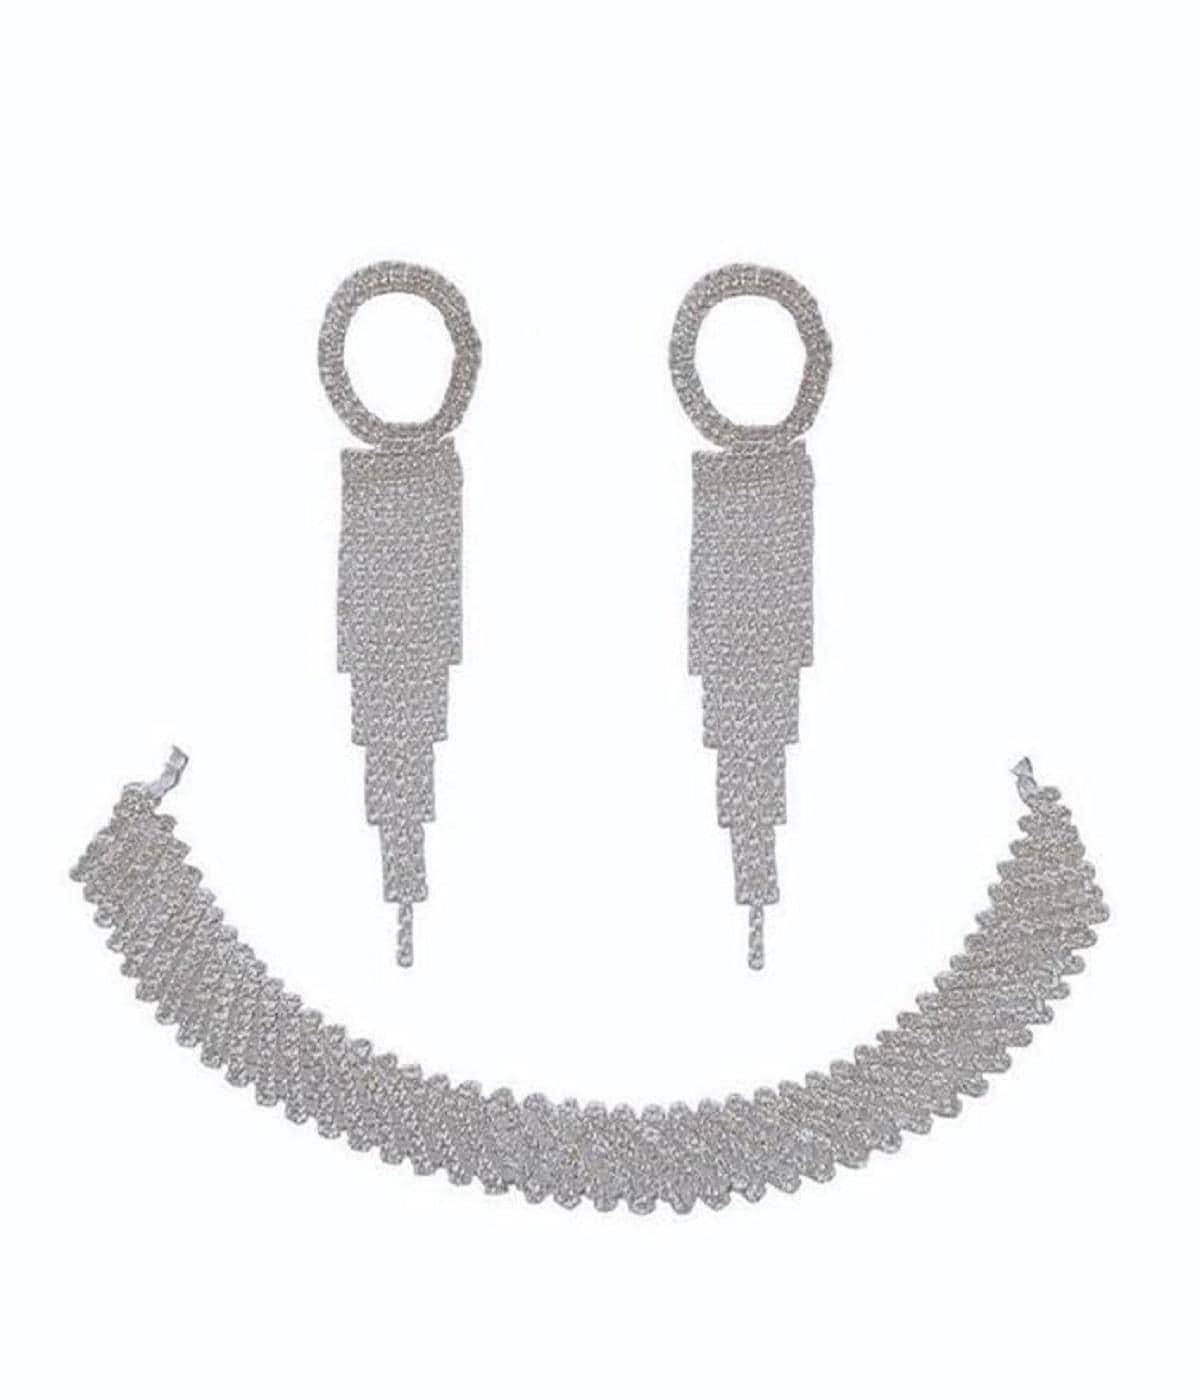
DENICRAAS American Diamond Rose Gold Plated Traditional Fashion Jewellery Necklace Set With Earring For Women & Girls
Type: Necklaces & Pendants
Brand: DENICRAAS
Price: Rs. 249
We at DENICRAAS understand your desire to look the best on any day & we thrive in making any day an occasion. Every individual at DENICRAAS carries a passion for jewellery and it reflects in our beautiful designs as well as in our breathtaking craftsmanship. We create unique jewellery so you can make heads turn.We at DENICRAAS understand your desire to look the best on any day & we thrive in making any day an occasion. Every individual at DENICRAAS carries a passion for jewellery and it reflects in our beautiful designs as well as in our breathtaking craftsmanship. We create unique jewellery so you can make heads turn.We at DENICRAAS understand your desire to look the best on any day & we thrive in making any day an occasion. Every individual at DENICRAAS carries a passion for jewellery and it reflects in our beautiful designs as well as in our breathtaking craftsmanship. We create unique jewellery so you can make heads turn.We at DENICRAAS understand your desire to look the best on any day & we thrive in making any day an occasion. Every individual at DENICRAAS carries a passion for jewellery and it reflects in our beautiful designs as well as in our breathtaking craftsmanship. We create unique jewellery so you can make heads turn. We at DENICRAAS understand your desire to look the best on any day & we thrive in making any day an occasion. Every individual at DENICRAAS carries a passion for jewellery and it reflects in our beautiful designs as well as in our breathtaking craftsmanship. We create unique jewellery so you can make heads turn.
Features: Rose Gold Plated Crystal Studded Necklace Set for Women. Our products are designed with high-quality material and these products are enhanced with plating that are skin-friendly & with love to reach your heart.,Rose Gold Plated Crystal Studded Necklace Set for Women. Our products are designed with high-quality material and these products are enhanced with plating that are skin-friendly & with love to reach your heart.,Rose Gold Plated Crystal Studded Necklace Set for Women. Our products are designed with high-quality material and these products are enhanced with plating that are skin-friendly & with love to reach your heart.,Rose Gold Plated Crystal Studded Necklace Set for Women. Our products are designed with high-quality material and these products are enhanced with plating that are skin-friendly & with love to reach your heart.